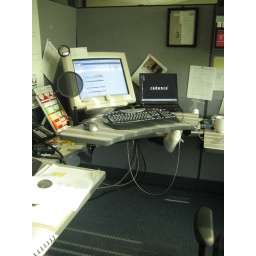
Amazing how much exercise you can get just by standing more instead of sitting at a desk all day.